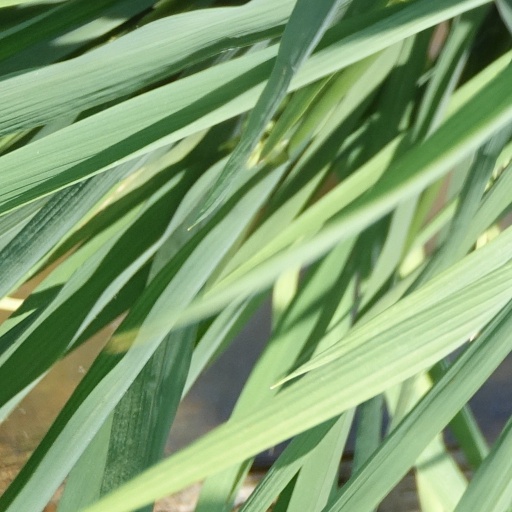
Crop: rice